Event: Ecuador Earthquake
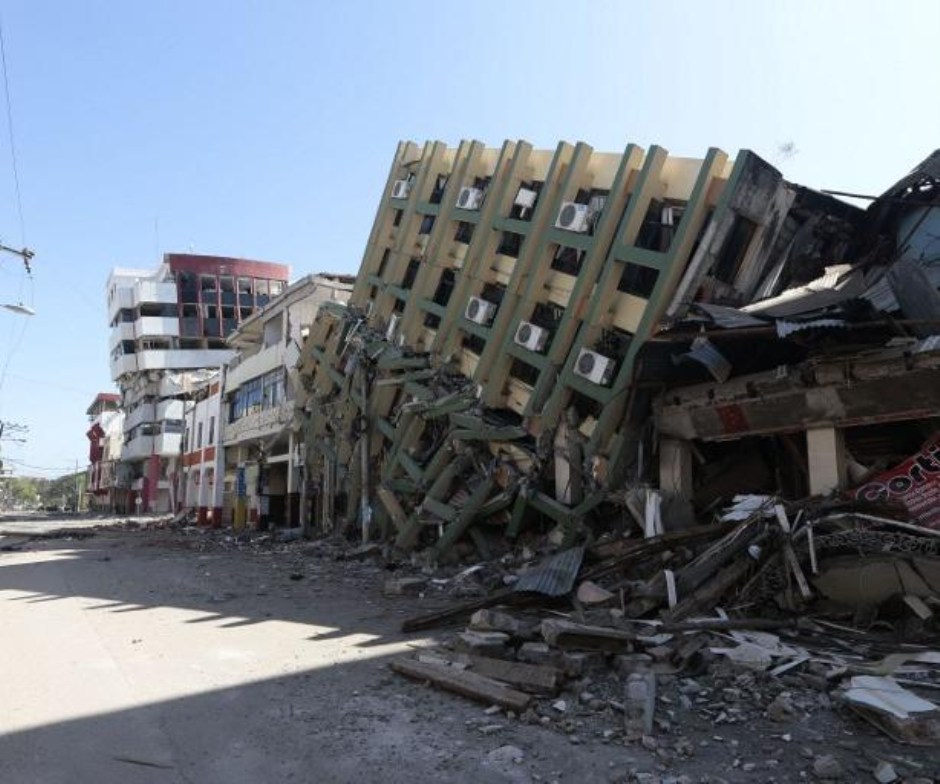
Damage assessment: damage